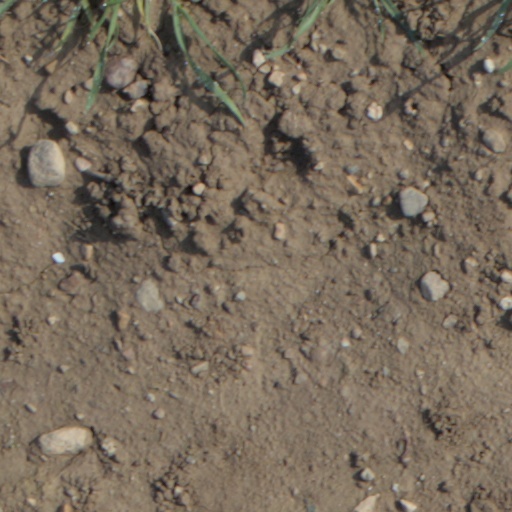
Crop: wheat